Batcombe, Somerset

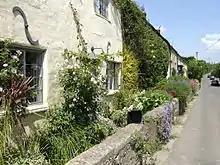
Cottages in Batcombe

The parish council has responsibility for local issues, including setting an annual precept (local rate) to cover the council's operating costs and producing annual accounts for public scrutiny. The parish council evaluates local planning applications and works with the local police, district council officers, and neighbourhood watch groups on matters of crime, security, and traffic. The parish council's role also includes initiating projects for the maintenance and repair of parish facilities, as well as consulting with the district council on the maintenance, repair, and improvement of highways, drainage, footpaths, public transport, and street cleaning. Conservation matters (including trees and listed buildings) and environmental issues are also the responsibility of the council.